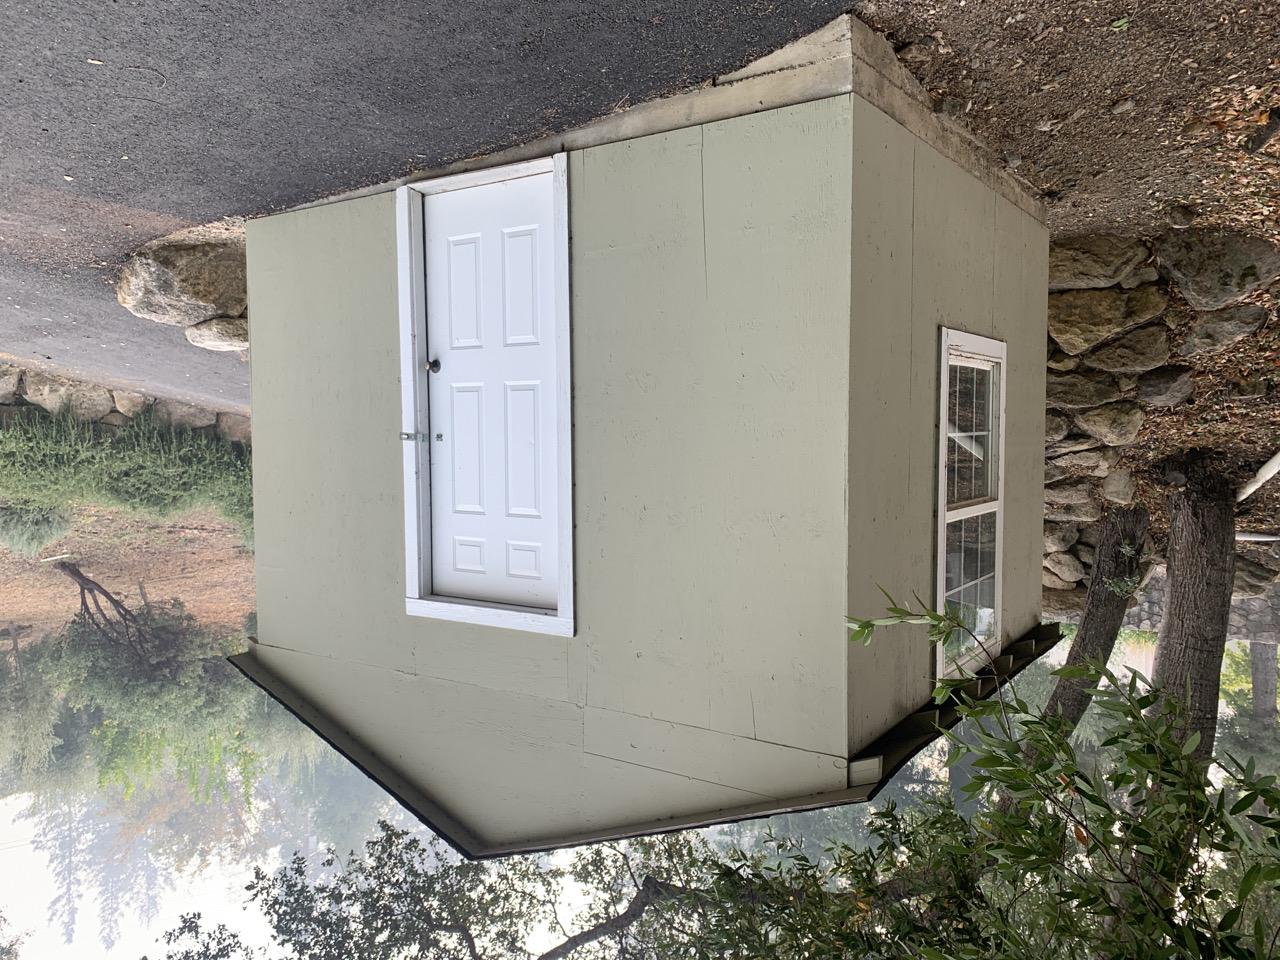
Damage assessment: no_damage